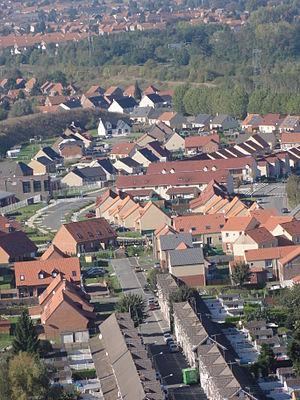
Terril n° 104A dit 10 Sud de Courrières nord, disparu, fosse n° 10 - 20 de la Compagnie des mines de Courrières dans le bassin minier du Nord-Pas-de-Calais, Billy-Montigny, Pas-de-Calais, Nord-Pas-de-Calais, France.
La fosse nᵒ 10 - 20 dite Schneider-Landrieu de la Compagnie des mines de Courrières est un ancien charbonnage du Bassin minier du Nord-Pas-de-Calais, situé à Billy-Montigny. Le fonçage du puits nᵒ 20 est commencé le 24 avril 1899, et la fosse commence à produire dès l'année suivante. Elle n'est pas touchée le samedi 10 mars 1906 par la Catastrophe de Courrières, mais joue un rôle actif dans les opérations de sauvetage. Des cités sont établies à proximité de la fosse, sur les territoires de Billy-Montigny et de Rouvroy, ainsi qu'une école. Le puits nᵒ 20 est commencé en 1911. La fosse est, comme les autres fosses de la compagnie, détruite durant la Première Guerre mondiale. À la reconstruction, le puits nᵒ 10 est doté d'un nouveau chevalement de type « cocotte » alors que le puits nᵒ 20 reçoit un chevalement en poutrelles métalliques. Les terrils nᵒˢ 104 et 104A sont édifiés au sud de la fosse, le premier est conique, le second est plat. Un terril cavalier nᵒ 239 relie les terrils à la ligne de Lens à Ostricourt.